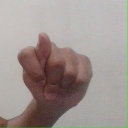
अक्षर: ट